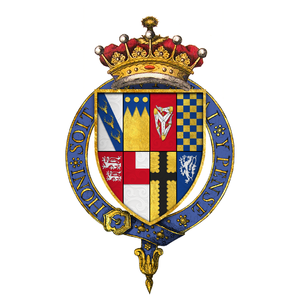
Henry Stanley, 4ᵉ comte de Derby, fut un noble anglais, seigneur de l'île de Man.